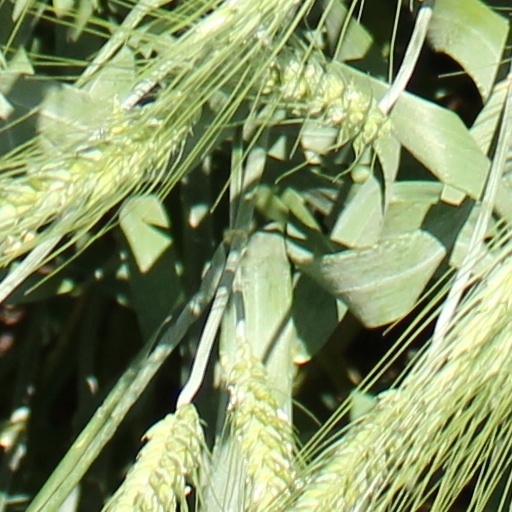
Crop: wheat